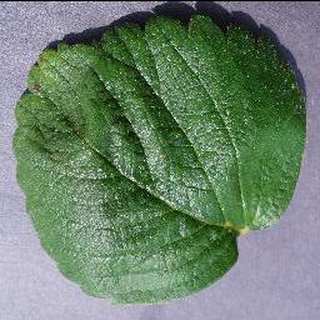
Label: healthy_strawberry